Dream interpretation

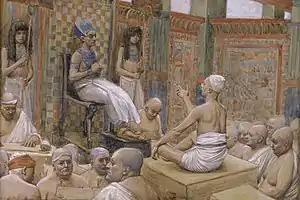
Joseph Interprets Pharaoh's Dream (watercolor circa 1896–1902 by James Tissot)

The ancient Sumerians in Mesopotamia have left evidence of dream interpretation dating back to at least 3100 BC. Throughout Mesopotamian history, dreams were always held to be extremely important for divination and Mesopotamian kings paid close attention to them. Gudea, the king of the Sumerian city-state of Lagash (reigned 2144–2124 BC), rebuilt the temple of Ningirsu as the result of a dream in which he was told to do so. The standard Akkadian "Epic of Gilgamesh" contains numerous accounts of the prophetic power of dreams. First, Gilgamesh himself has two dreams foretelling the arrival of Enkidu. In one of these dreams, Gilgamesh sees an axe fall from the sky. The people gather around it in admiration and worship. Gilgamesh throws the axe in front of his mother Ninsun and then embraces it like a wife. Ninsun interprets the dream to mean that someone powerful will soon appear. Gilgamesh will struggle with him and try to overpower him, but he will not succeed. Eventually, they will become close friends and accomplish great things. She concludes, "That you embraced him like a wife means he will never forsake you. Thus your dream is solved." Later in the epic, Enkidu dreams about the heroes' encounter with the giant Humbaba. Dreams were also sometimes seen as a means of seeing into other worlds and it was thought that the soul, or some part of it, moved out of the body of the sleeping person and actually visited the places and persons the dreamer saw in his or her sleep. In Tablet VII of the epic, Enkidu recounts to Gilgamesh a dream in which he saw the gods Anu, Enlil, and Shamash condemn him to death. He also has a dream in which he visits the Underworld.